Bing Crosby Entertains

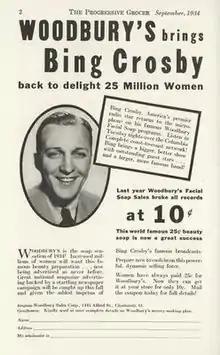

Bing Crosby Entertains was a weekly radio show which ran for two seasons during 1933–1935, and was to cement Bing Crosby's reputation as a radio star. "Bing Crosby Entertains" was Crosby's most important radio series to date, and it enabled him to fully develop as a rounded radio personality instead of a singer who did not speak.